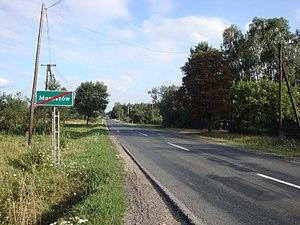
Maruszów est un village polonais de la gmina de Lipsko dans la powiat de Lipsko de la voïvodie de Mazovie dans le centre-est de la Pologne.